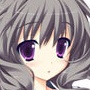
Portrait style: Anime Portrait